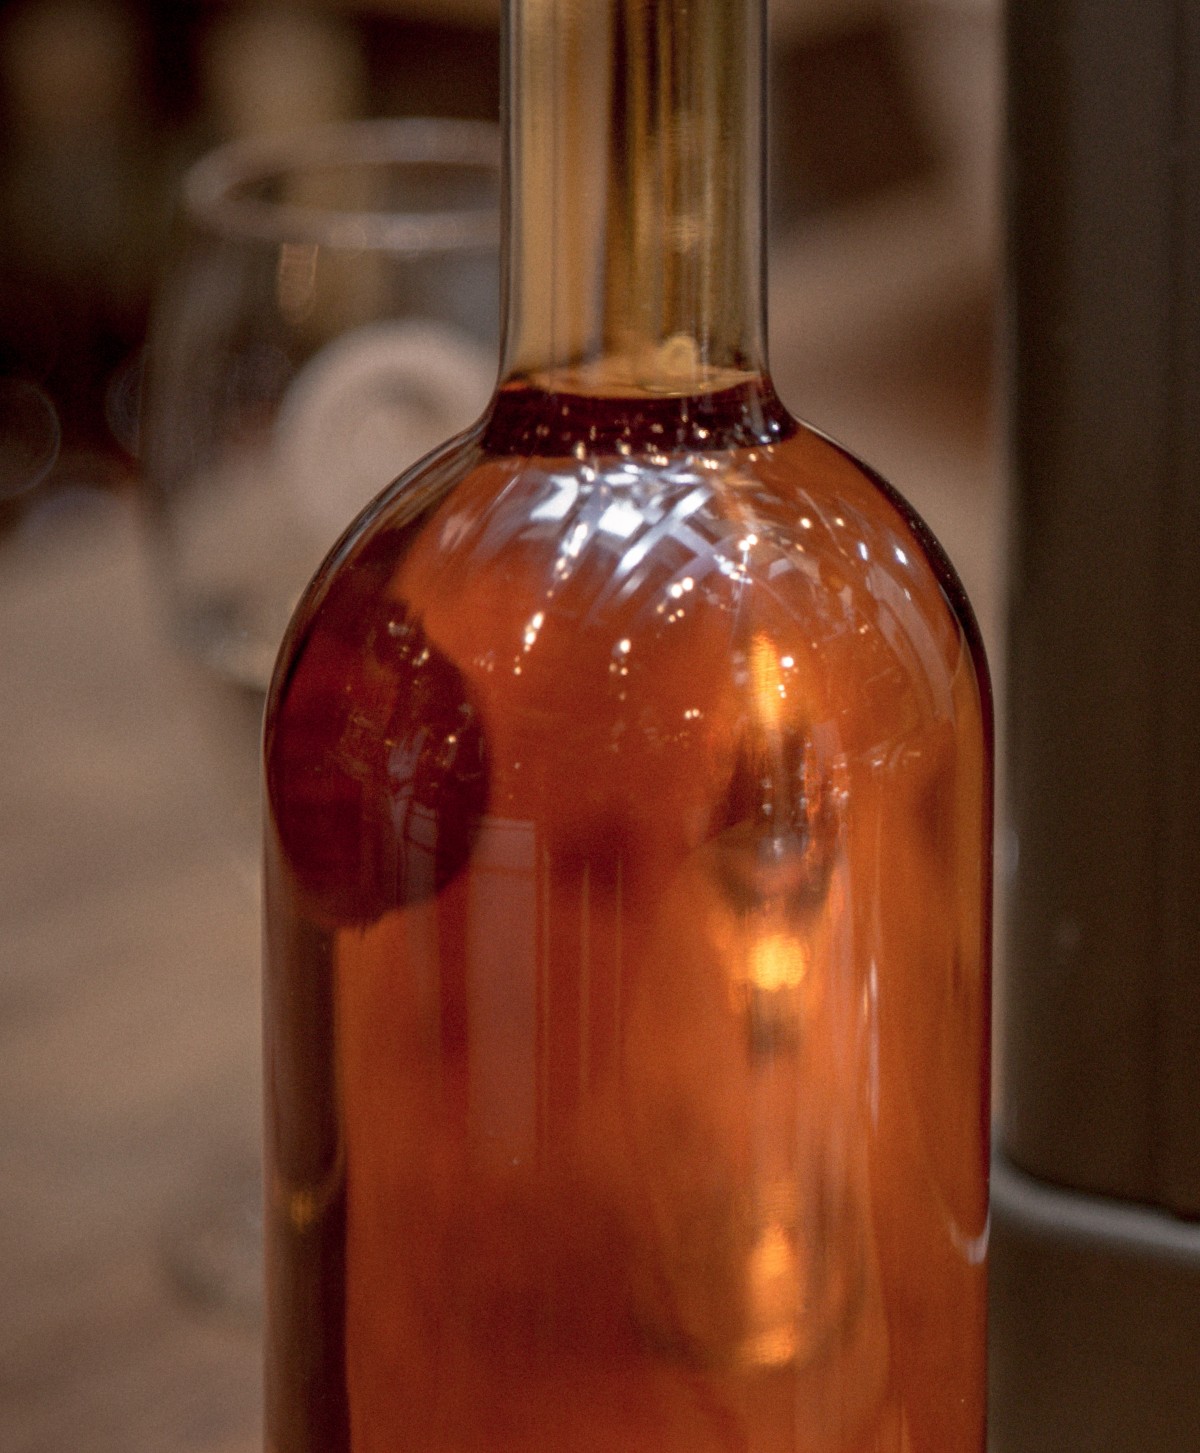
Tags: lighting, glass bottle, beer bottle, liqueur, distilled beverage